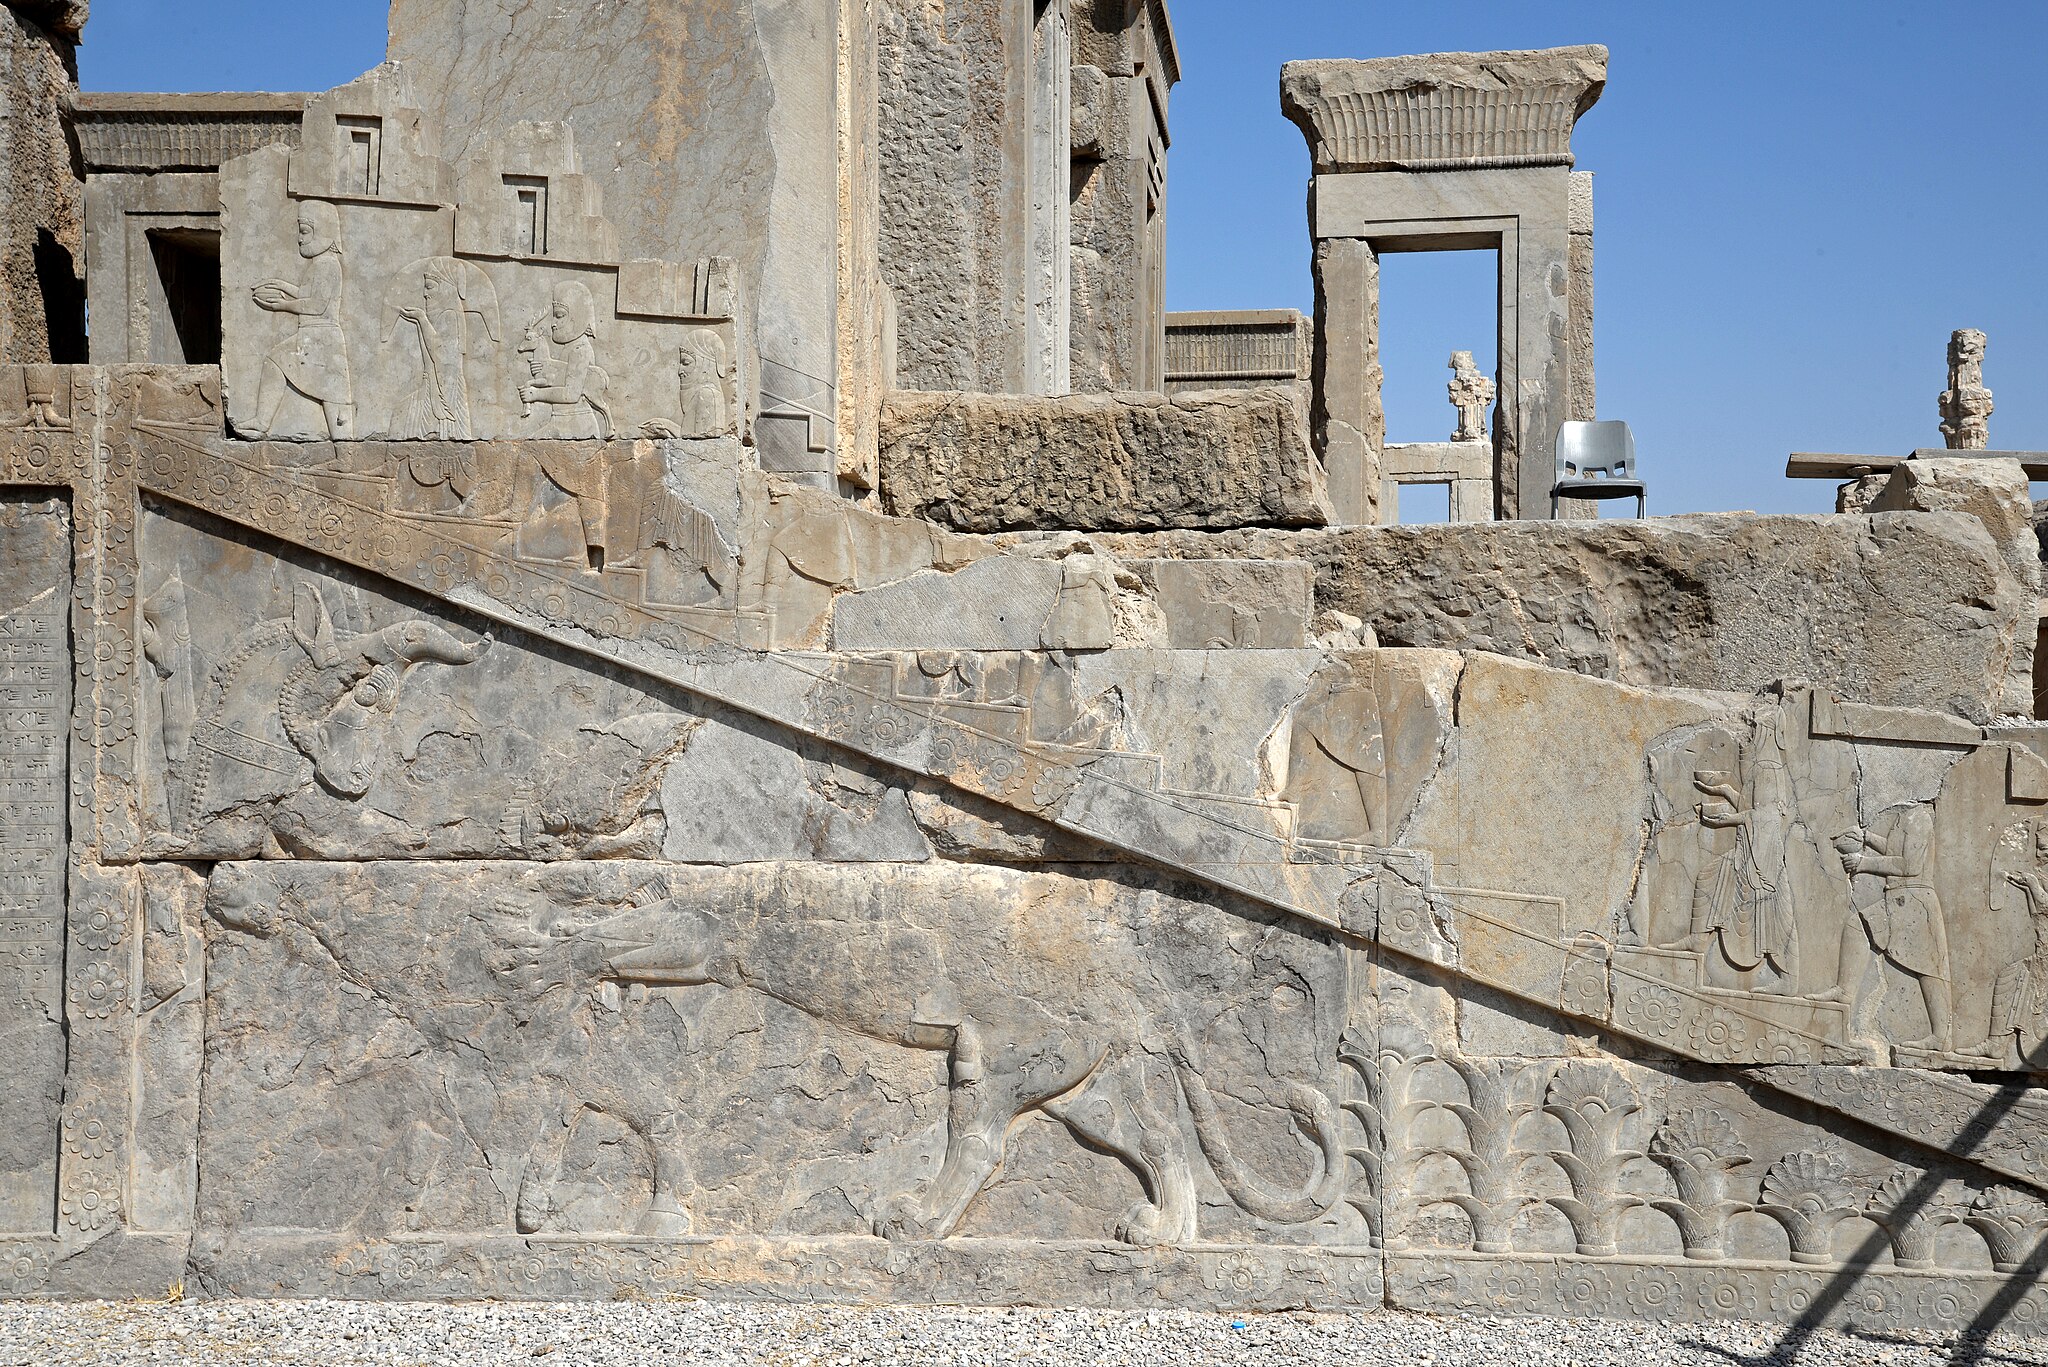
Title: Irnp074-Persepolis
Description: Iran in 2018 (photographed by Wojciech Kocot)
Date: 12 January 2018
Categories: Uploaded with pattypan, Self-published work, 2017 in Persepolis, Lion attacking a bull, Persepolis, Southern staircase of Tachara, Persepolis in 2017 (photographed by Wojciech Kocot)